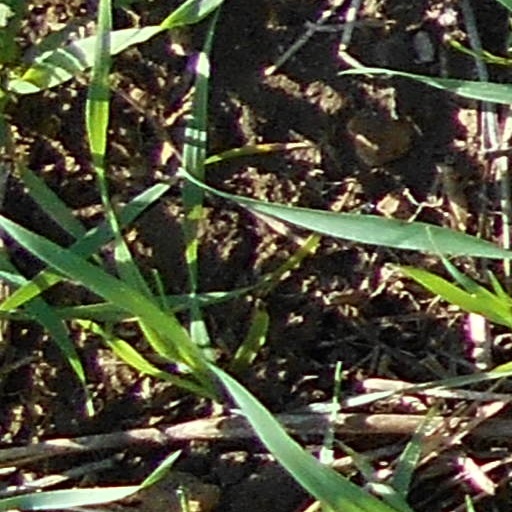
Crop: wheat